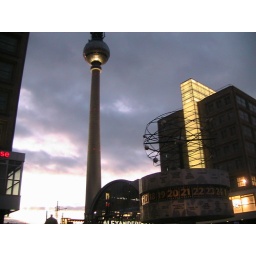
the TV tower and a giant neutron clock in alexanderplatz